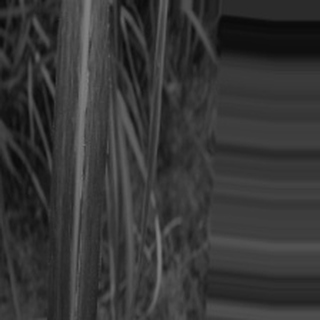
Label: sugarcane_bacterial_blight